Richard James Wyatt

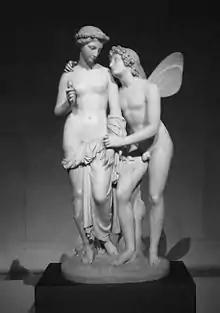
'Flora and Zephyr' 1834 by Richard James Wyatt, held at Nostell Priory

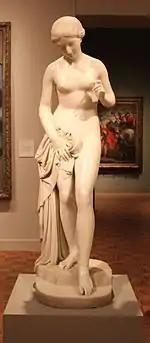
Girl Bathing,1830–35, marble, The Detroit Institute of Arts

Richard James Wyatt (6 June 1795 (baptised) – May 1850) was a sculptor. He was the grandson of the architect James Wyatt. Wyatt studied in Rome under Canova, and was a fellow student of John Gibson (sculptor). He was a man of classical tastes, and produced a number of exquisitely modelled, especially female, figures.